72nd Shinbu Squadron

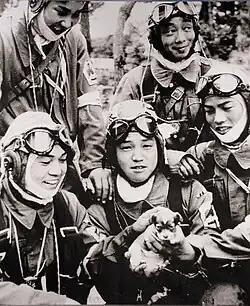
Members of the 72nd Shinbu Squadron the day before their mission. All five died.

The of the Imperial Japanese Army Air Force was formed on January 30, 1945, as the 113 Educational Flight Corps. On March 30 of the same year the unit gained its final name, the 72nd Shinbu Squadron.